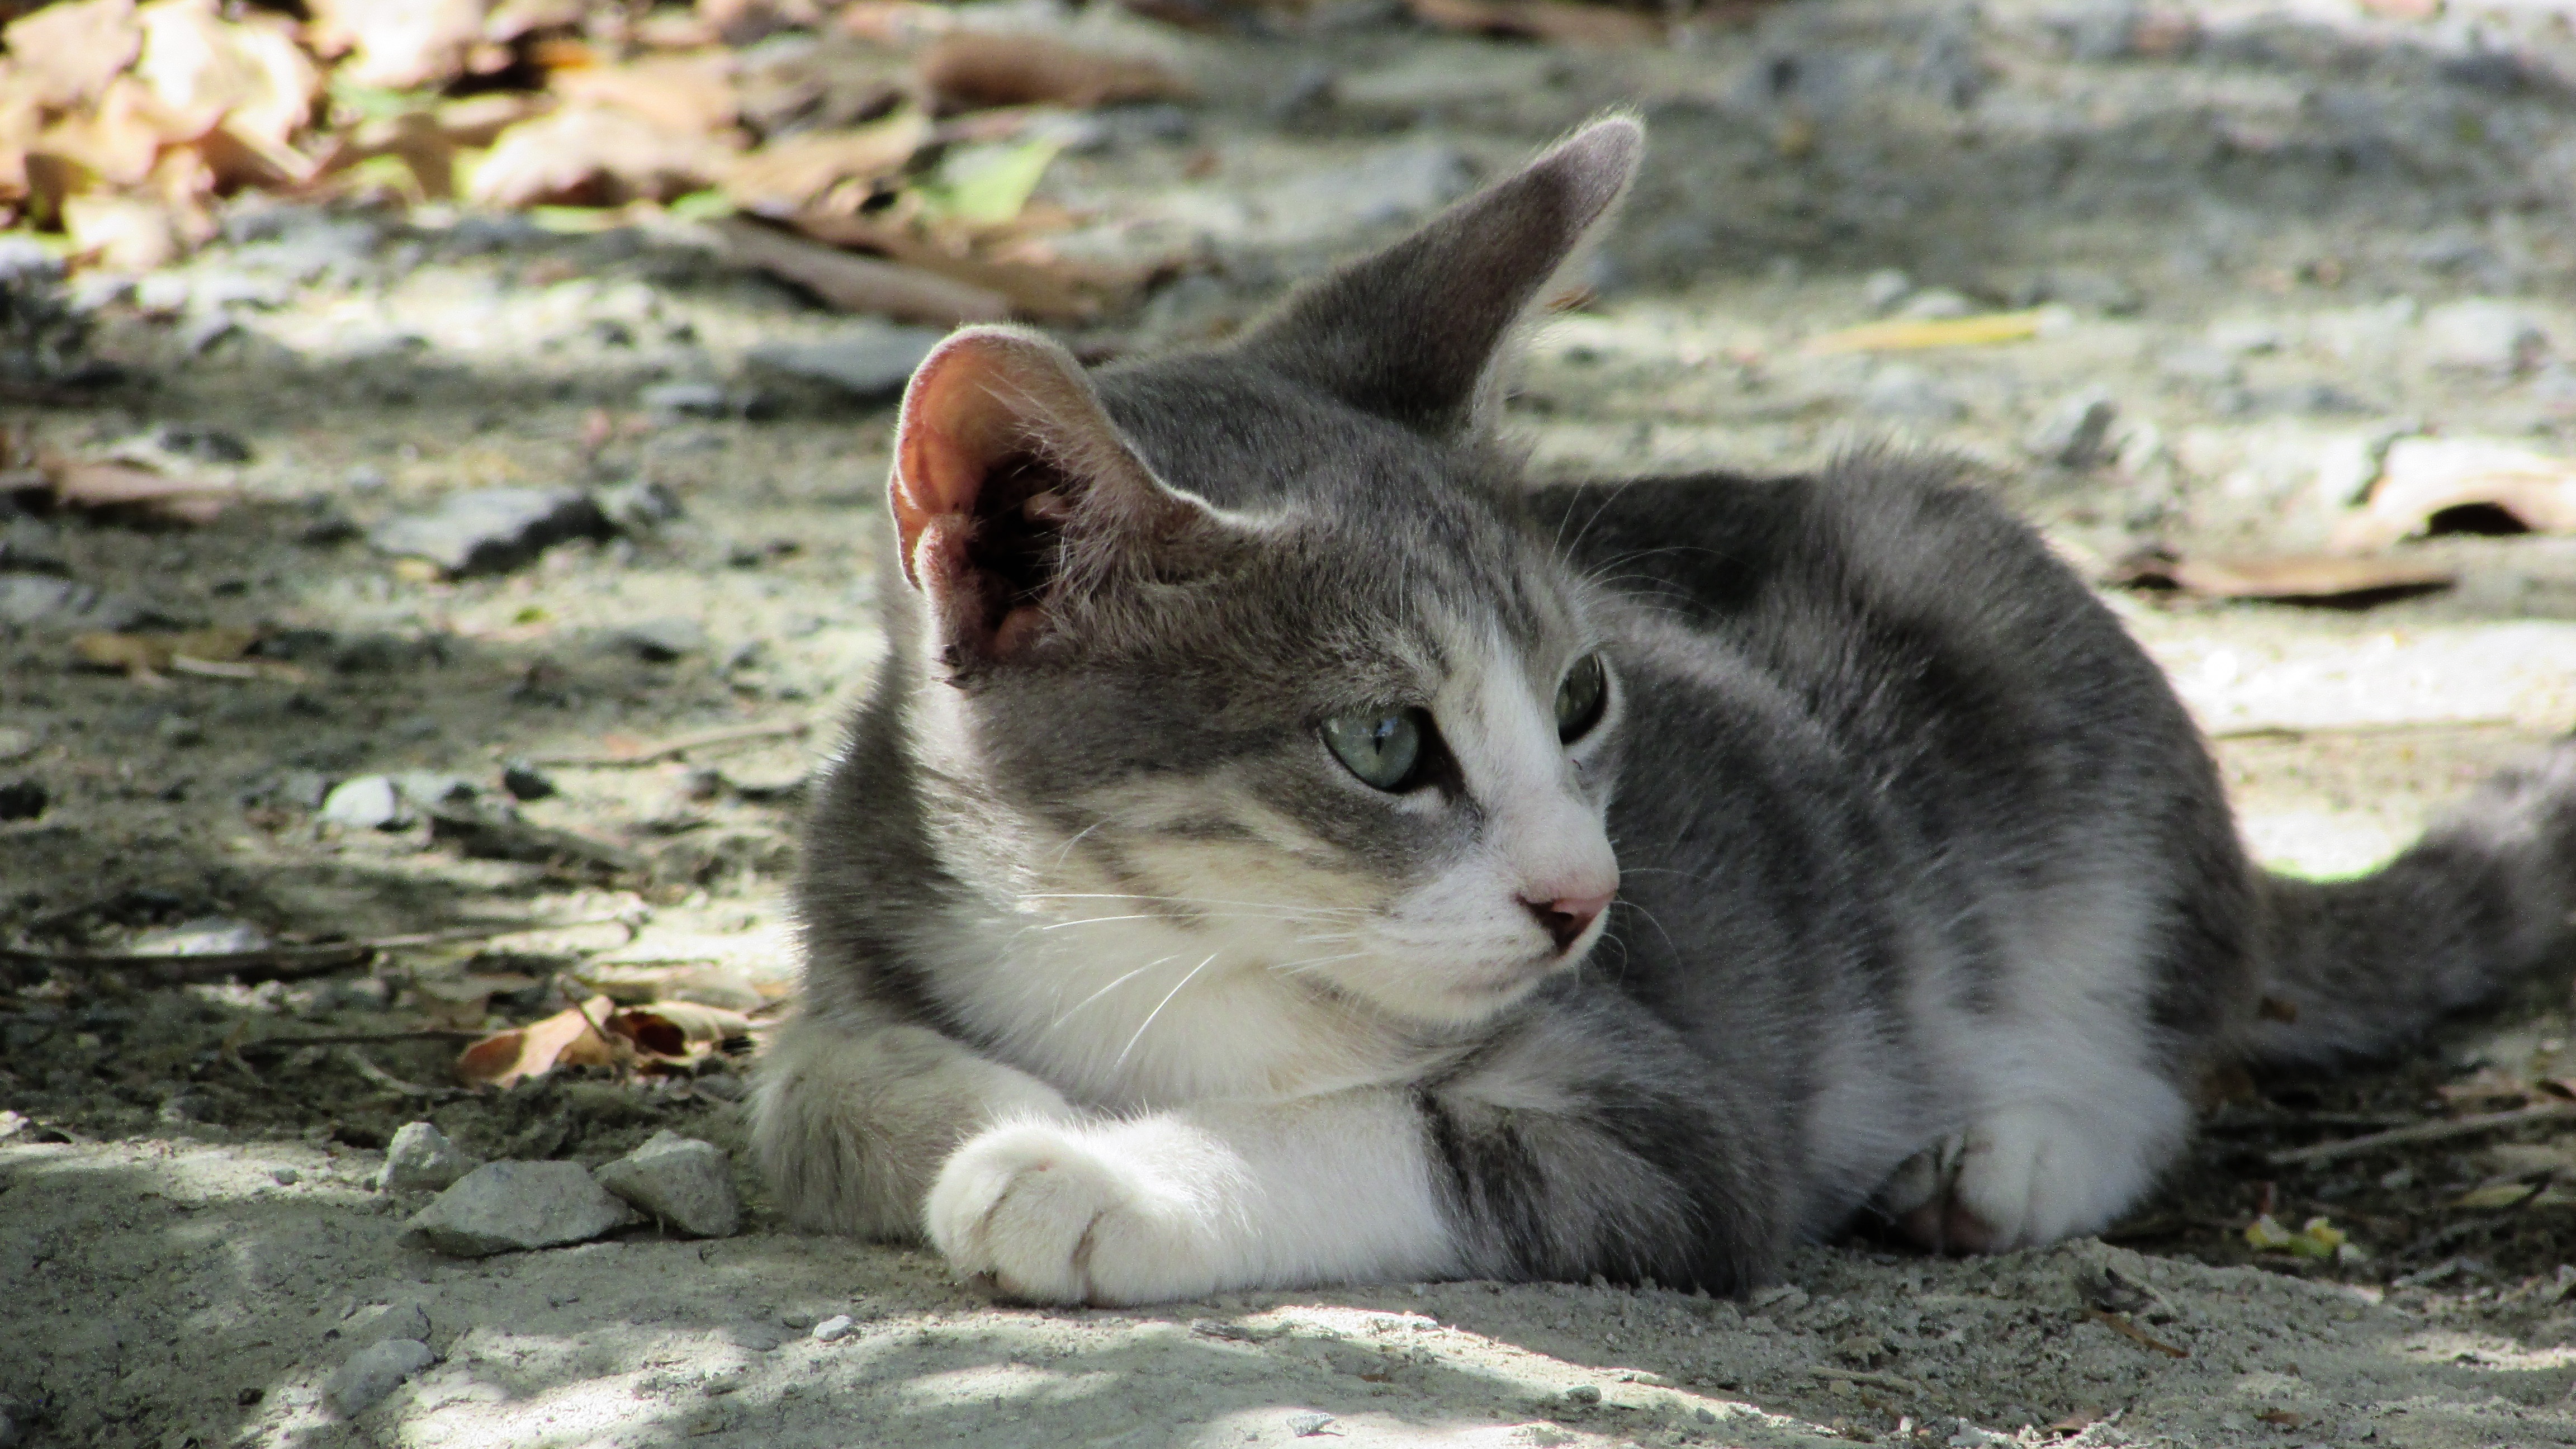
sweet, animal, cute, looking, young, kitten, cat, small, mammal, fauna, whiskers, grey, kitty, vertebrate, adorable, curious, cyprus, tabby cat, aware, european shorthair, wild cat, small to medium sized cats, cat like mammal, domestic short haired cat